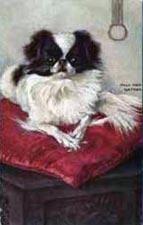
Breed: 249-n000106-Japanese_spaniel